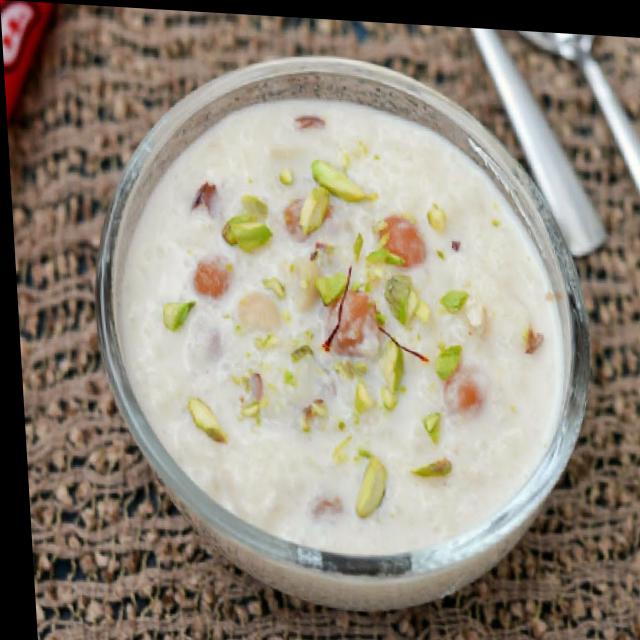
Dish: kheer